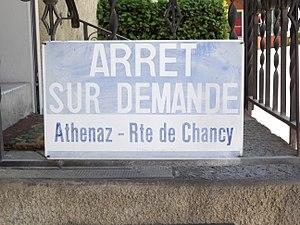
Panneau indiquant l'arrêt de bus ""Athenaz - Rte de Chancy"", canton de Genève. Anciennement (années 1960
Les autobus de Genève constituent un des trois réseaux de transport en commun de la ville de Genève et de son Canton en Suisse, et qui s'étend au-delà des frontières nationales, jusque dans les départements français de l'Ain et de la Haute-Savoie. Il est mis en service en 1928 sur le réseau de la Compagnie genevoise des tramways électriques, remplacée par les Transports publics genevois en 1977. Le réseau compte, en 2019, 64 lignes exploitées par 452 autobus, la moitié appartenant aux TPG et le reste aux sous-traitants, pour une longueur totale de 363,480 km.